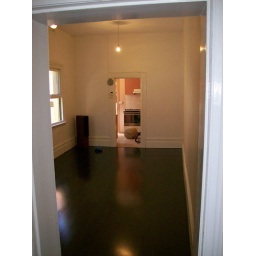
Big, clean, pretty. That's the new oven in the kitchen